Corticosteroid

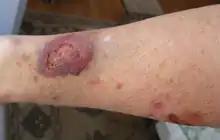
Lower arm of a 47-year-old female showing skin damage caused by topical corticosteroid use.

The corticosteroids are synthesized from cholesterol within the adrenal cortex. Most steroidogenic reactions are catalysed by enzymes of the cytochrome P450 family. They are located within the mitochondria and require adrenodoxin as a cofactor (except 21-hydroxylase and 17α-hydroxylase).